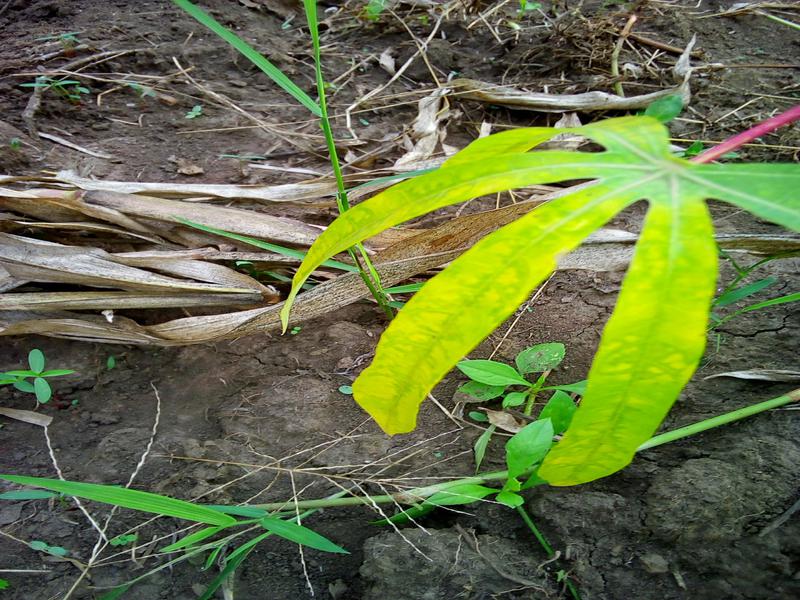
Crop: cassava
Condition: brown_streak_disease